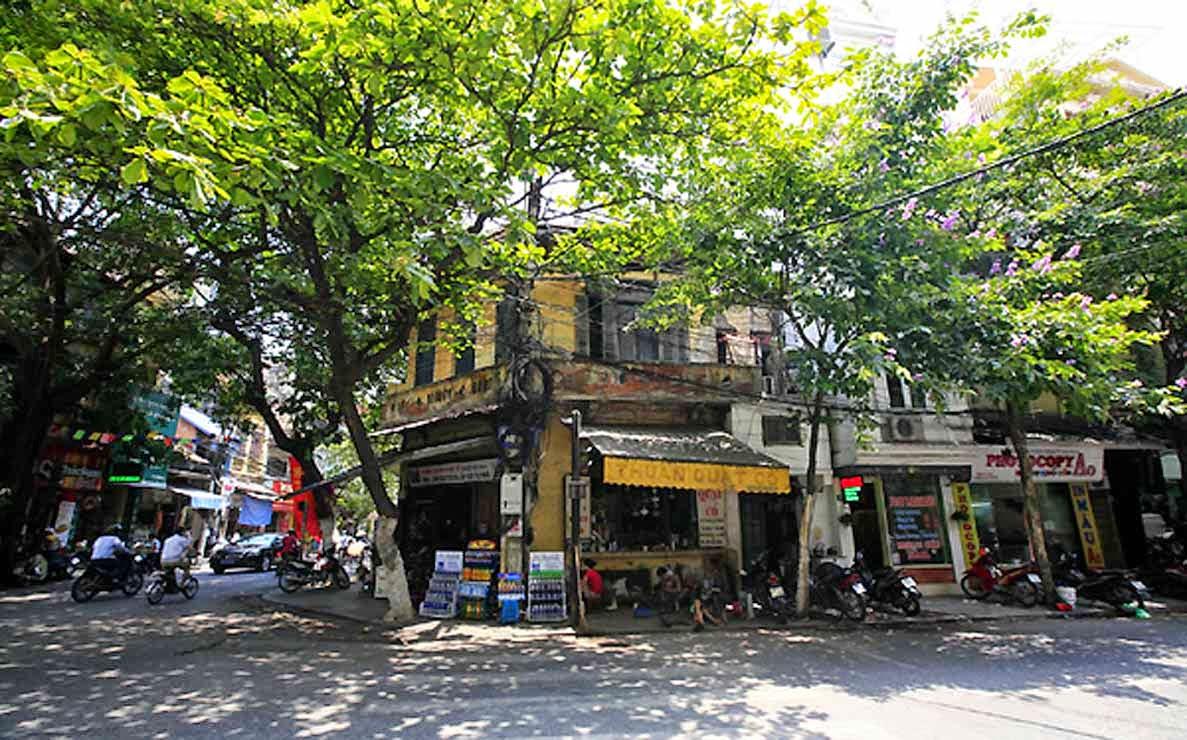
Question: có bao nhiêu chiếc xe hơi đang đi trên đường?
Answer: có một chiếc ô tô đang đi trên đường